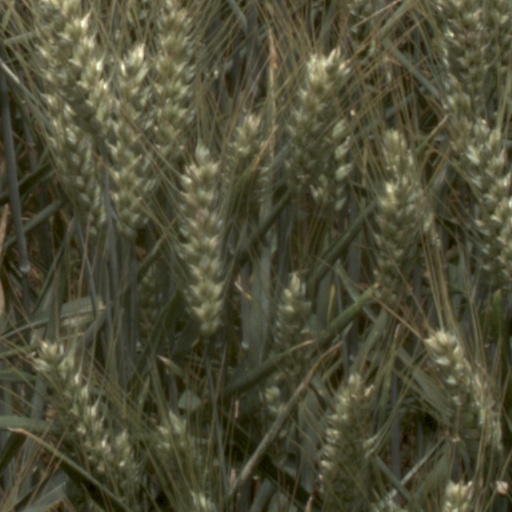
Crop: wheat